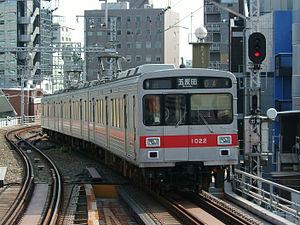
La ligne Tōkyū Ikegami est une ligne ferroviaire de la compagnie privée Tōkyū à Tokyo au Japon. Elle relie la gare de Gotanda au nord à celle de Kamata au sud. Cette ligne passe par le quartier d'Ikegami, lui donnant ainsi son nom.